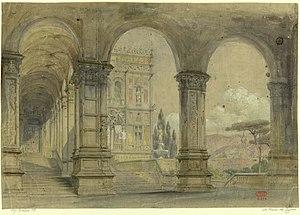
La Reine de Chypre est un grand opéra de 1841 que Fromental Halévy composa sur un livret de Jules-Henri Vernoy de Saint-Georges.